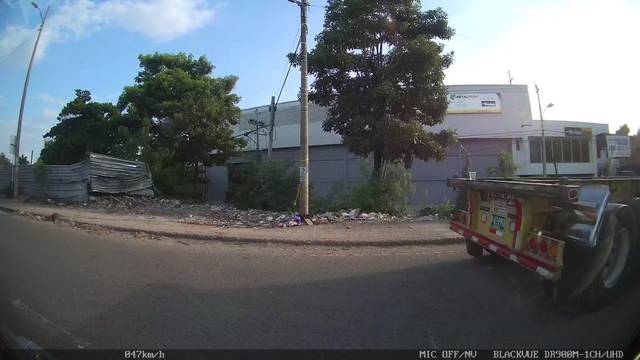
Region: Colombia
Coordinates: 10.387, -75.51